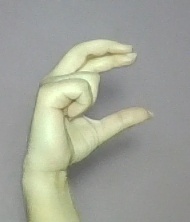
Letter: thal